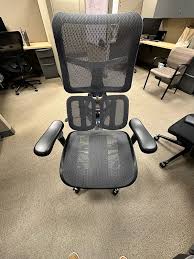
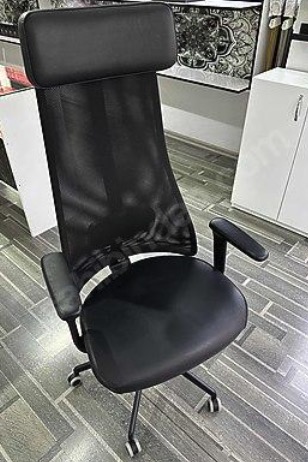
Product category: items_chair
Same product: no